History of Leicestershire

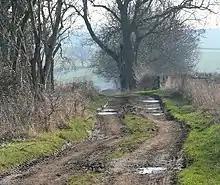
The course of a former Roman road

This article is intended to give an overview of the history of Leicestershire, England.